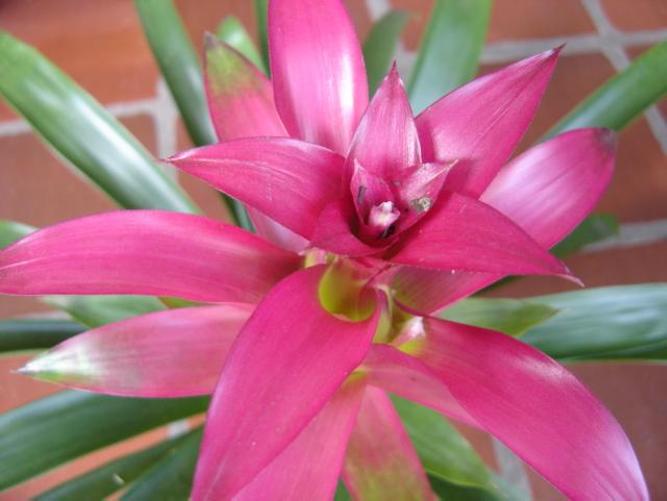
Label: bromelia